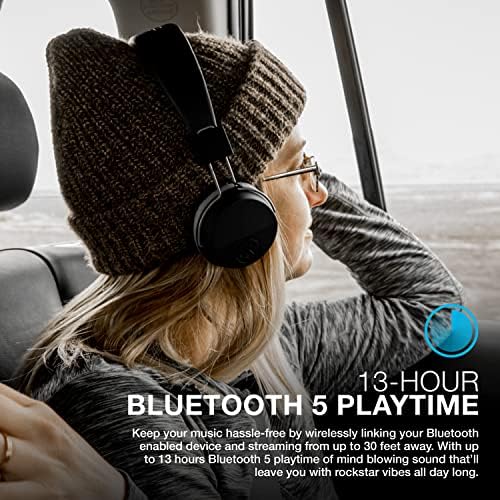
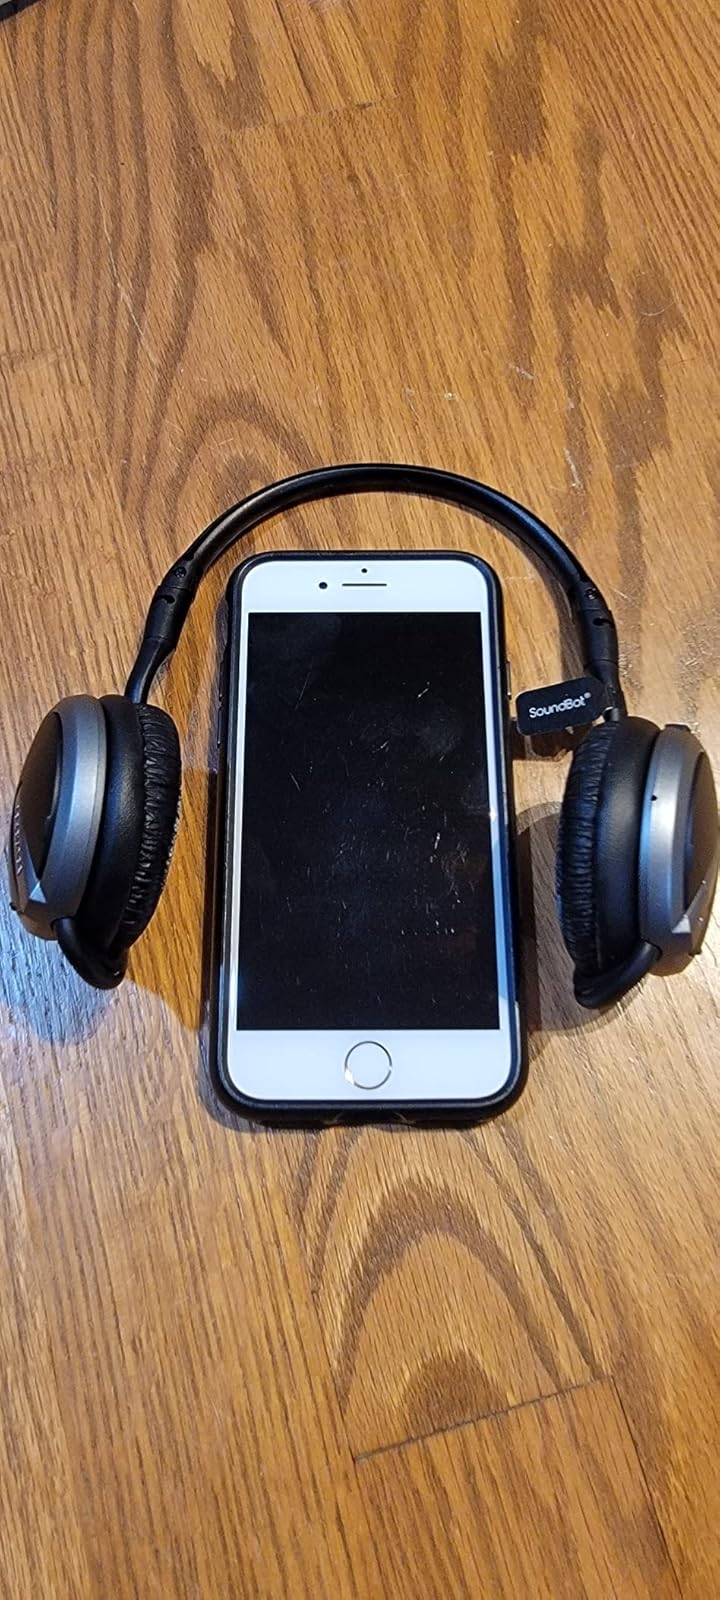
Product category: headphones
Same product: no